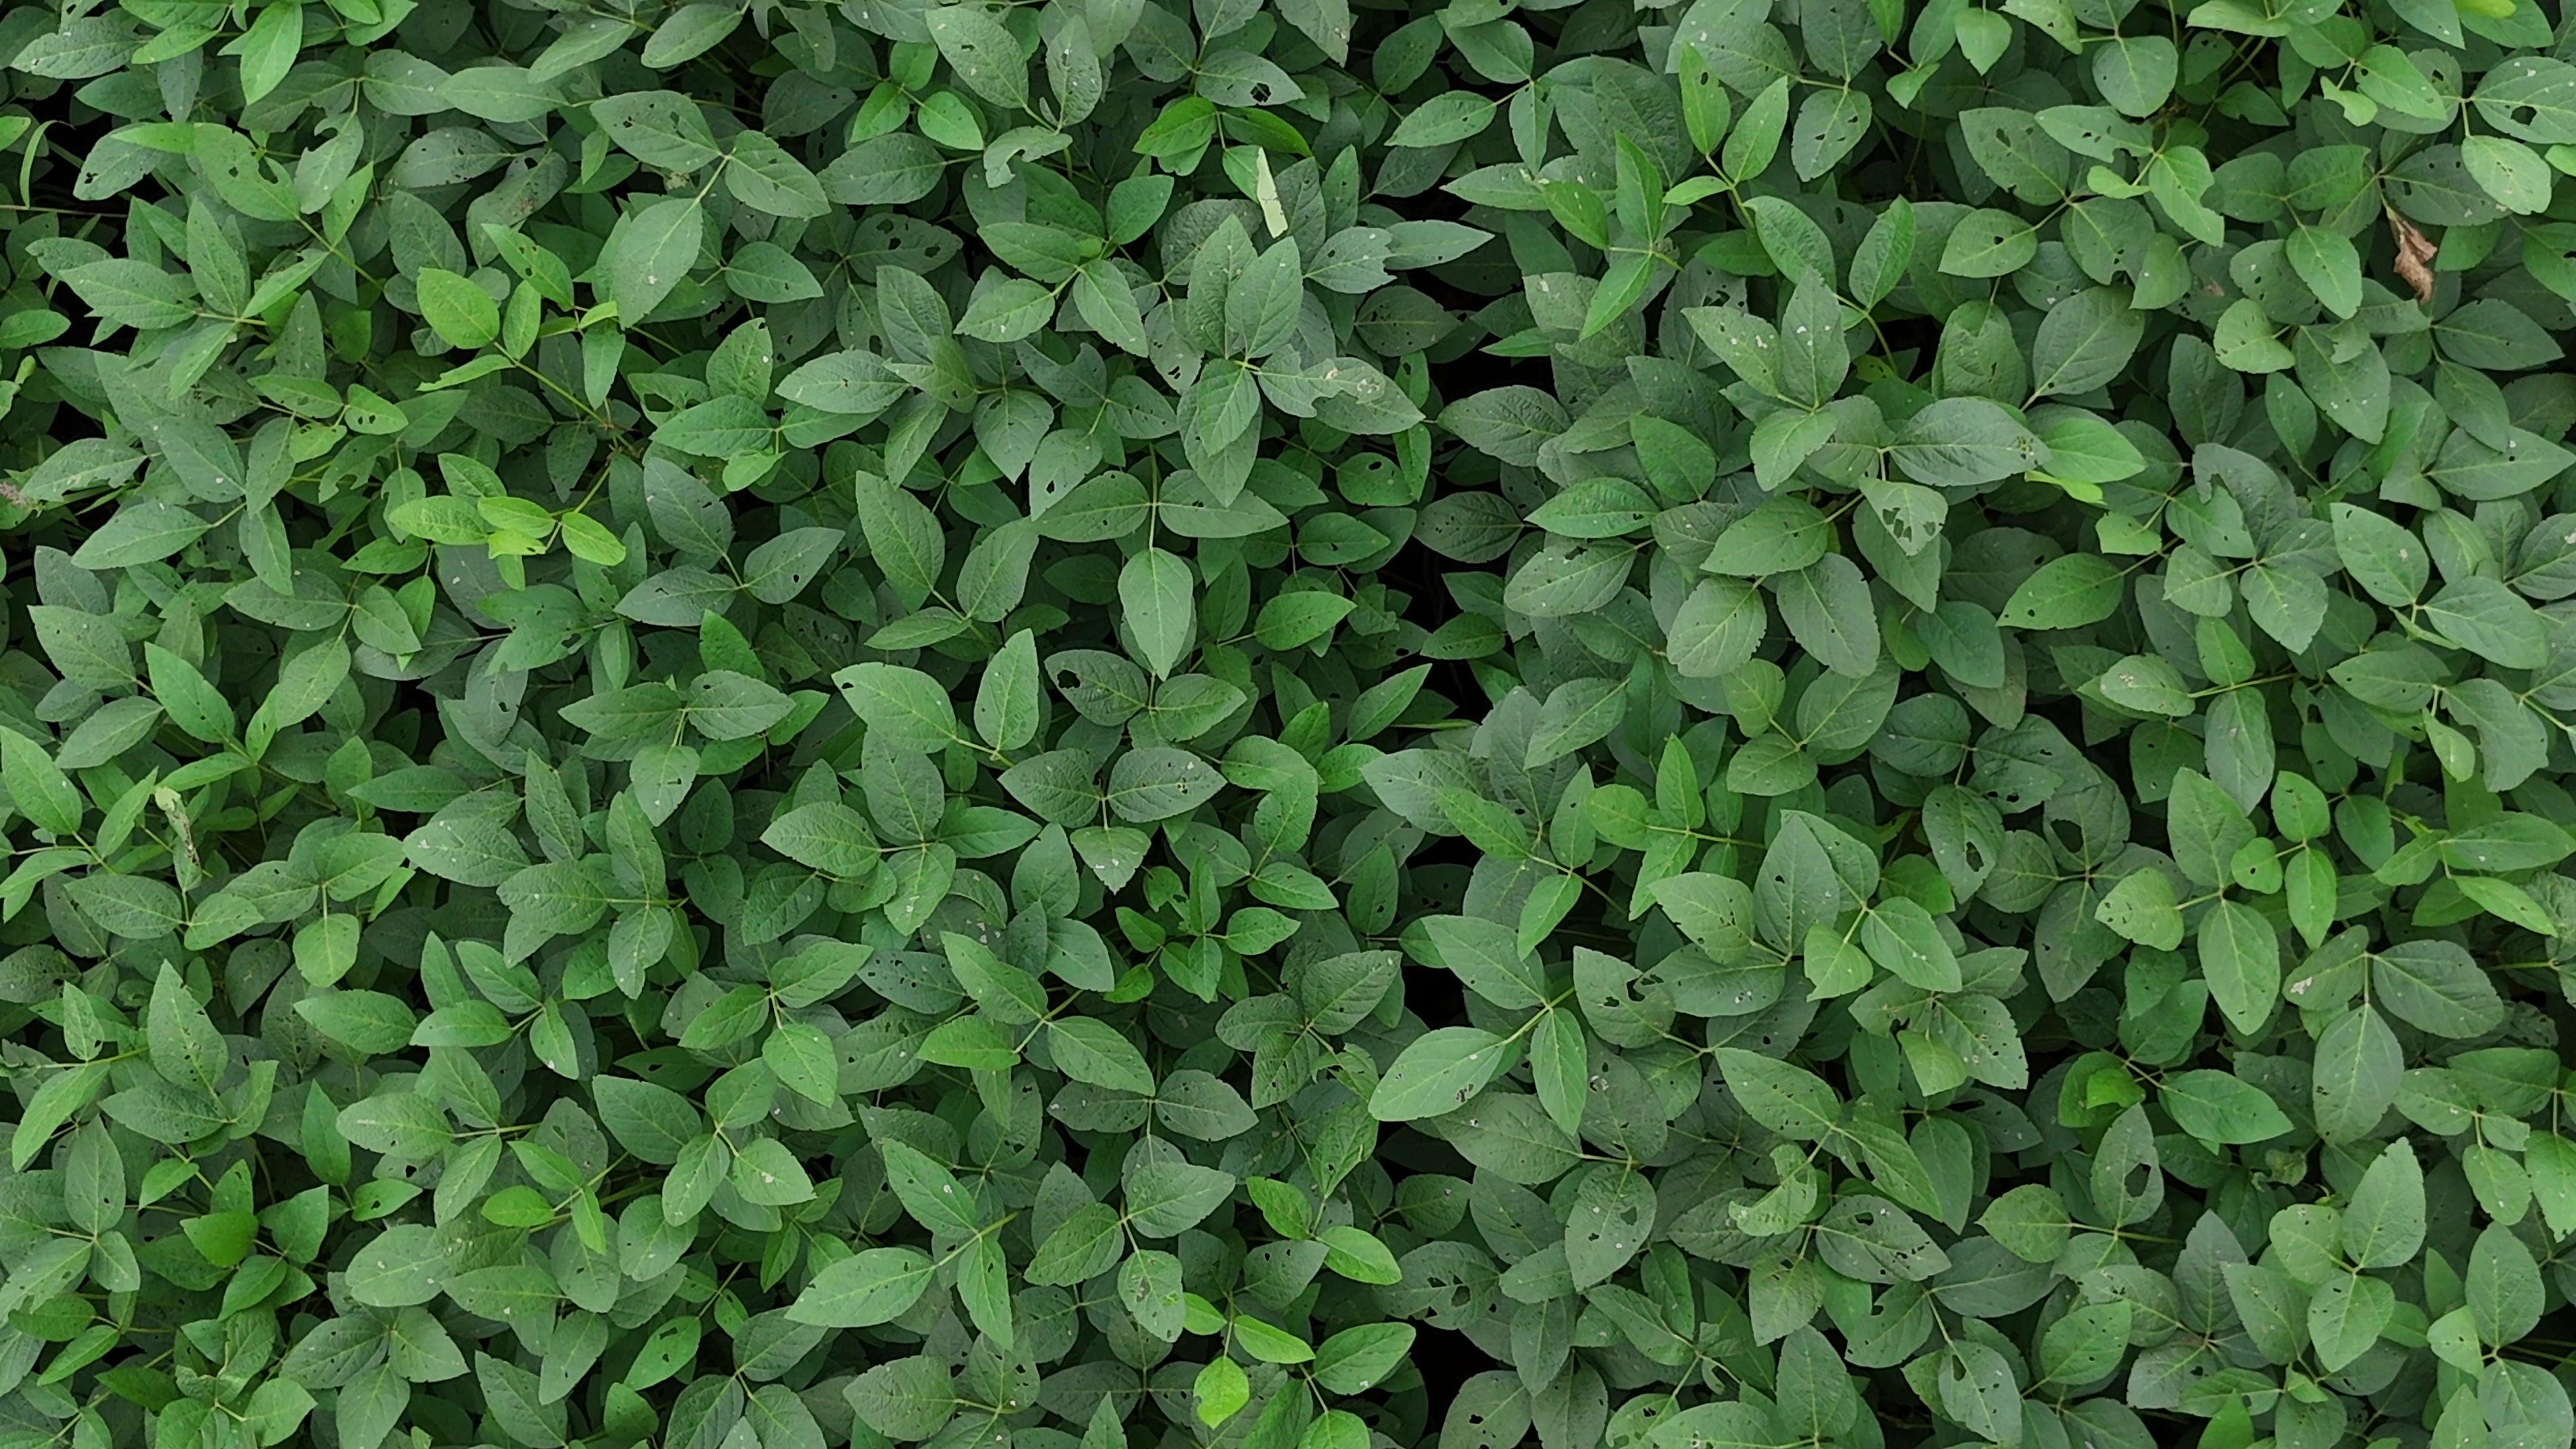
Label: Semilooper_Pest